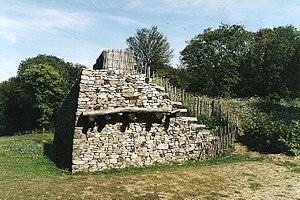
Bibracte était la capitale du peuple celte des Éduens, développé surtout au Iᵉʳ siècle av. J.-C.. Centre névralgique du pouvoir de l'aristocratie éduenne, c'était aussi un important lieu d'artisanat et de commerces où se côtoyaient mineurs, forgerons et frappeurs de monnaies sur une superficie de près de 135 hectares.
Le mont Beuvray, qui culmine à 821 mètres, fait partie du massif du Morvan, en Bourgogne-Franche-Comté. Il se trouve sur les communes de Saint-Léger-sous-Beuvray et de Glux-en-Glenne et Larochemillay. Son sommet correspond à l'ancien oppidum gaulois de Bibracte, capitale des Éduens.
Le label Grand Site de France est un label décerné par le ministère de la Transition écologique et solidaire, qui vise à promouvoir la bonne conservation et la mise en valeur des sites naturels classés français de grande notoriété et de très forte fréquentation. Cette réglementation est intégrée dans le Code de l’environnement depuis la loi Grenelle 2 du 12 juillet 2010 portant engagement national pour l'environnement.